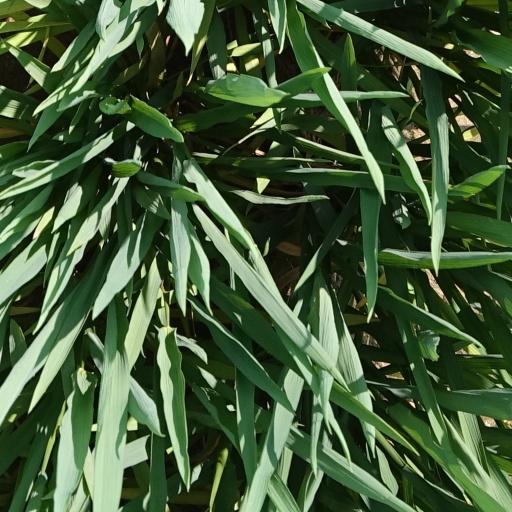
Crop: rice